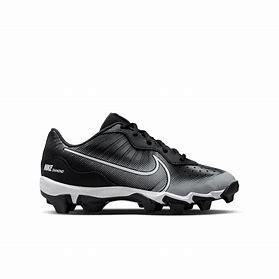
Brand: Nike
Model: Alpha Huarache 4 Keystone